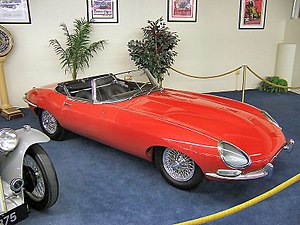
Jaguar Cars / Historie
Jaguar E-type
Jaguar Cars Limited er et britisk luksusbilmærke ejet af indiske Tata Motors med hovedkvarter i Browns Lane, Coventry, England. Det blev grundlagt som SS Cars Ltd i 1922 og ændrede navn til Jaguar i 1945.